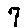
Label: 7